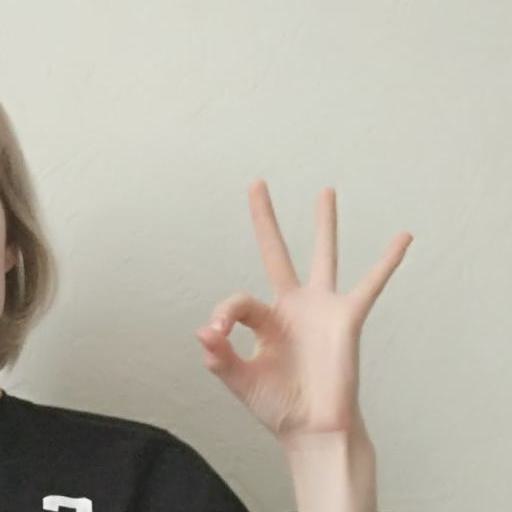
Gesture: ok